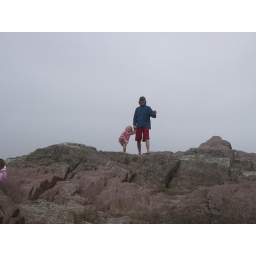
toe made lily climb a mountain in her bare feet as punishment